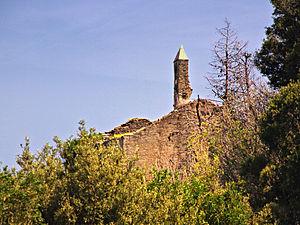
Brando est une ancienne piève de Corse. Située dans le nord-est de l'île, elle relevait de la province du Cap Corse sur le plan civil et du diocèse de Mariana sur le plan religieux.
Brando est une commune française située dans la circonscription départementale de la Haute-Corse et le territoire de la collectivité de Corse. Elle appartient à l'ancienne piève de Brando dont elle était le chef-lieu, dans le Cap Corse.